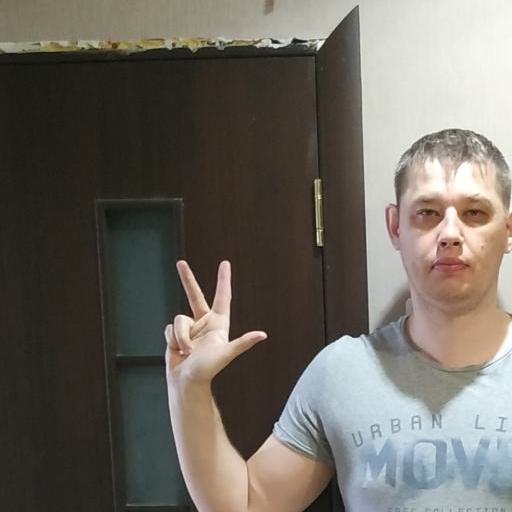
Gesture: three2